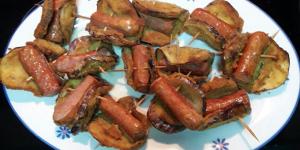
salchichas con berenjenas rebozadas